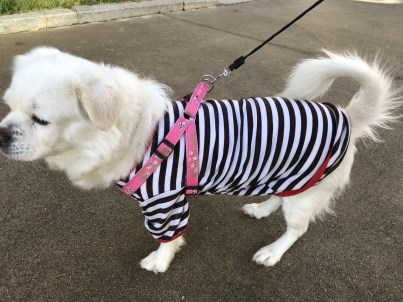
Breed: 480-n000125-Pekinese